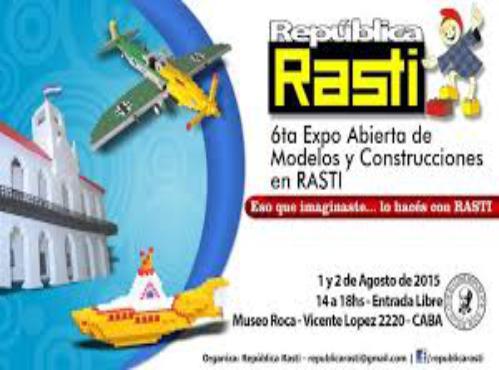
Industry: Leisure